Folke Bernadotte

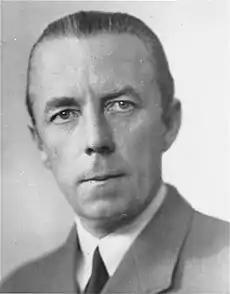
Bernadotte in the mid 1940s

Folke Bernadotte, Count of Wisborg (2 January 1895 – 17 September 1948) was a Swedish nobleman and diplomat. In World War II, he negotiated the release of about 450 Danish Jews and 30,550 non-Jewish prisoners of many nations from the Nazi German Theresienstadt concentration camp. They were released on 14 April 1945. In 1945 he received a German surrender offer from Heinrich Himmler, though the offer was ultimately rejected by the allies.